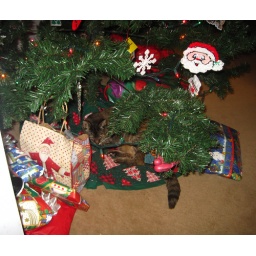
Aunt Deb's cat Pippa under the Christmas tree 3